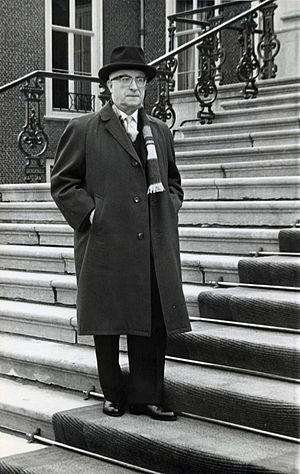
Le Parti politique réformé est un parti politique néerlandais chrétien traditionnaliste protestant. Le terme « réformé » ne se réfère pas à la réforme politique, c'est ici un synonyme de calvinisme. Après avoir fait partie du groupe parlementaire eurosceptique Europe libertés démocratie, il rejoint le groupe des Conservateurs et réformistes européens en juin 2014.